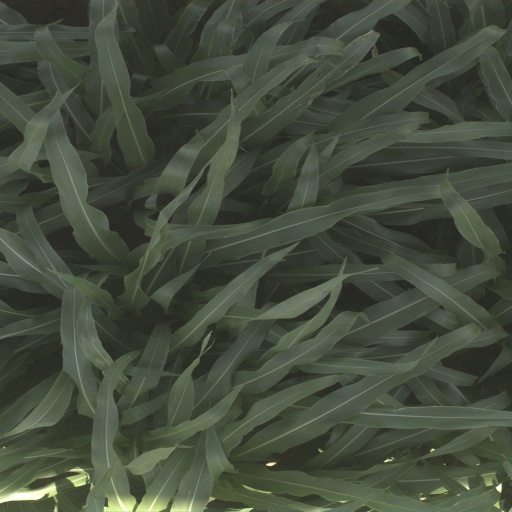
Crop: sorghum